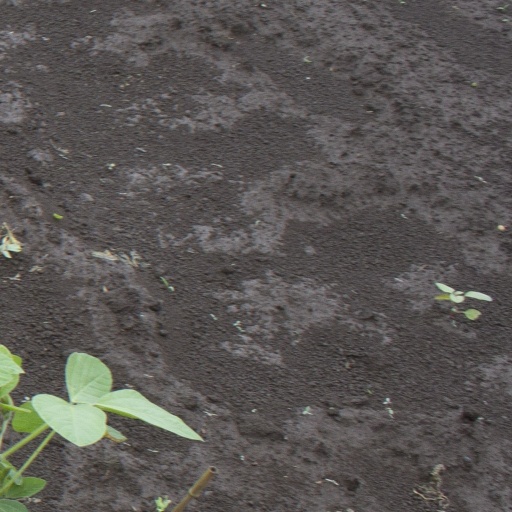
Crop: soybean